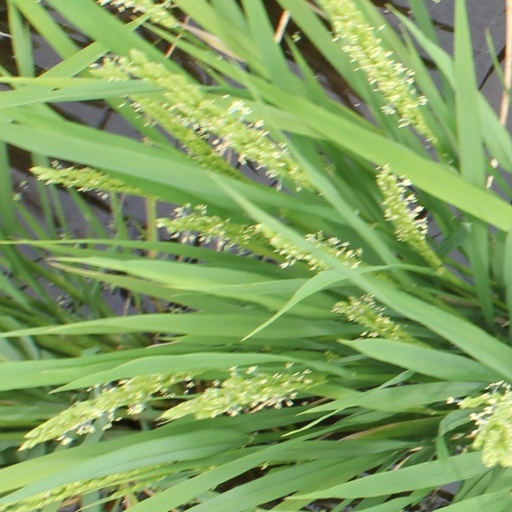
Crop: rice